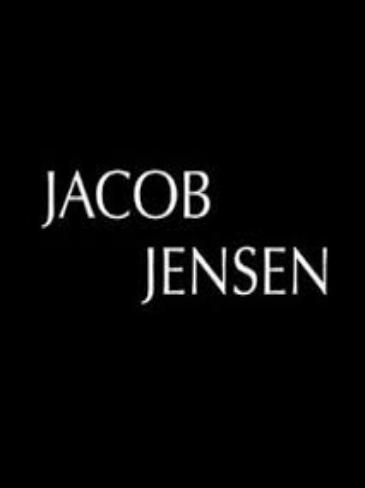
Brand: jacob jensen
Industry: Electronic